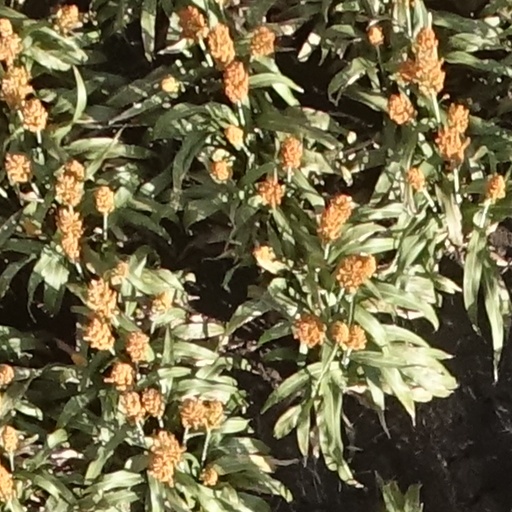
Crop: sorghum